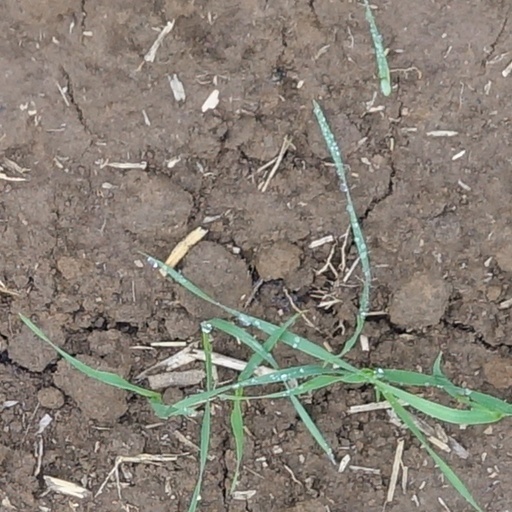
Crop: wheat